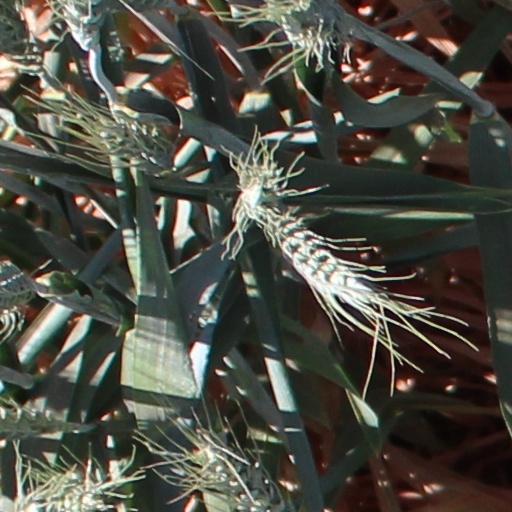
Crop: wheat